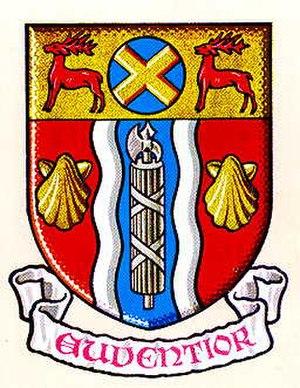
Le maire de Watford est à la tête du Conseil d'arrondissement de Watford, dans le comté d'Hertfordshire en Angleterre. C'est un maire élu directement. L'actuel maire est Peter Taylor.